Alice Ehlers

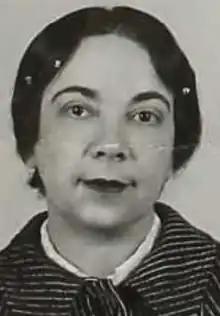
Alice Ehlers, from paperwork submitted to the United States Department of Justice in 1941

Alice Ehlers (April 16, 1887 – March 1, 1981), born Alice Pulay, was an Austrian-born American harpsichordist and college professor.